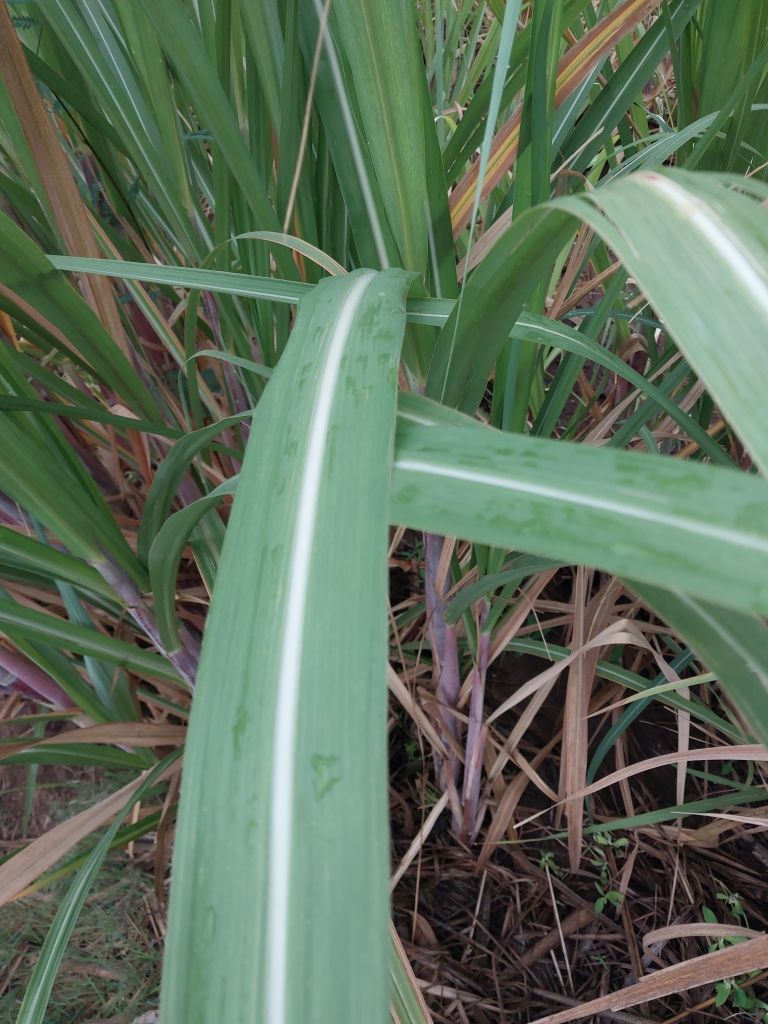
Label: Healthy